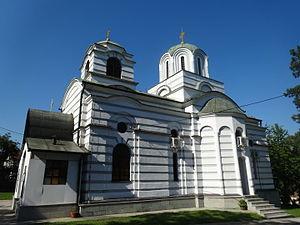
Lajkovac est une ville et une municipalité de Serbie situées dans le district de Kolubara. Au recensement de 2011, la ville comptait 3 203 habitants et la municipalité dont elle est le centre 15 341.